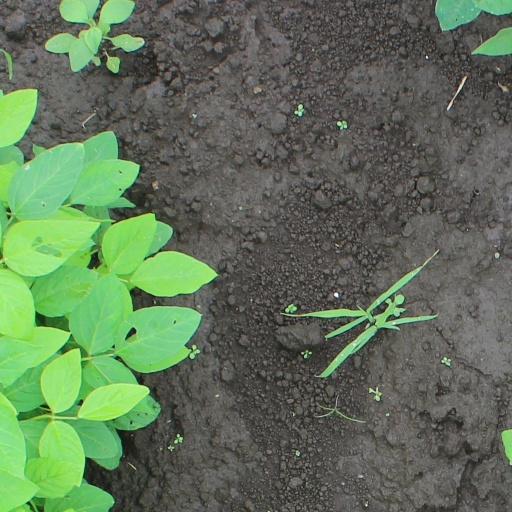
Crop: soybean